Ball–Ehrman House

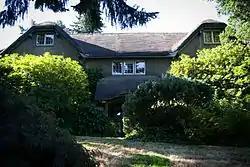
The Ball–Ehrman House in 2012.

The Ball–Ehrman House is a house located in southwest Portland, Oregon, listed on the National Register of Historic Places.